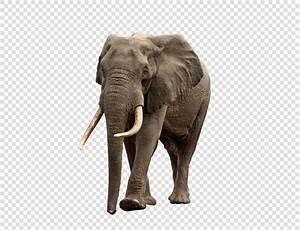
elephant